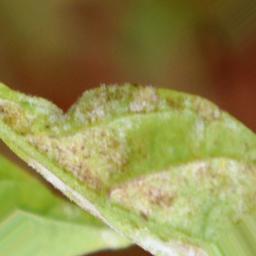
Label: powdery mildew